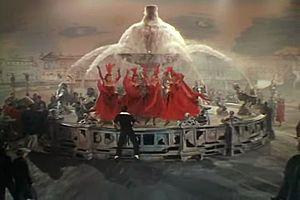
Un Américain à Paris est une comédie musicale américaine réalisée par Vincente Minnelli, sortie en 1951.